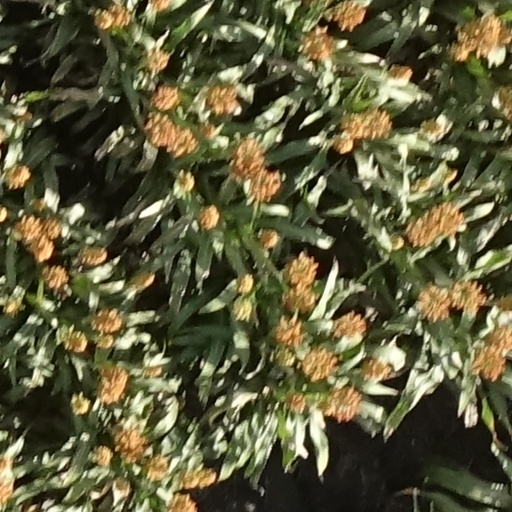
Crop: sorghum